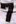
Number: 7